Ross Ice Shelf

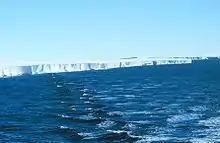
The edge of the Ross Ice Shelf in 1997

The next day, the party made its first steps on the Barrier. "After half an hour's march we were already at the first important point—the connection between the sea-ice and the Barrier. This connection had always haunted our brains. What would it be like? A high, perpendicular face of ice, up which we should have to haul our things laboriously with the help of tackles? Or a great and dangerous fissure, which we should not be able to cross without going a long way round? We naturally expected something of the sort. This mighty and terrible monster would, of course, offer resistance in some form or other," he wrote.